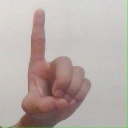
अक्षर: ड